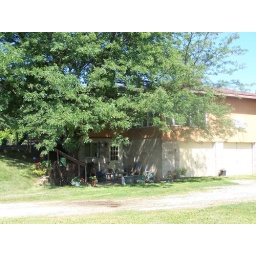
Lower entrance to house shadowed by locust tree